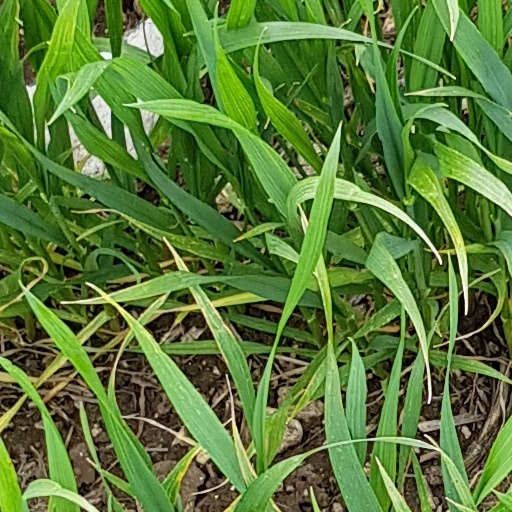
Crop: wheat